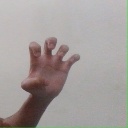
अक्षर: झ